Port Jefferson, New York

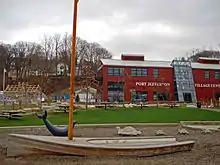
Port Jefferson Village Center, during the final phase of Harborfront Park's construction

P. T. Barnum, the famous circus owner, owned a tract of land which ran through the village. His intention was to make Port Jefferson the home base for his circus, founded in 1871. The residents blocked his plans, and he eventually sold his land. Barnum Avenue now runs through the area that was once Barnum's.